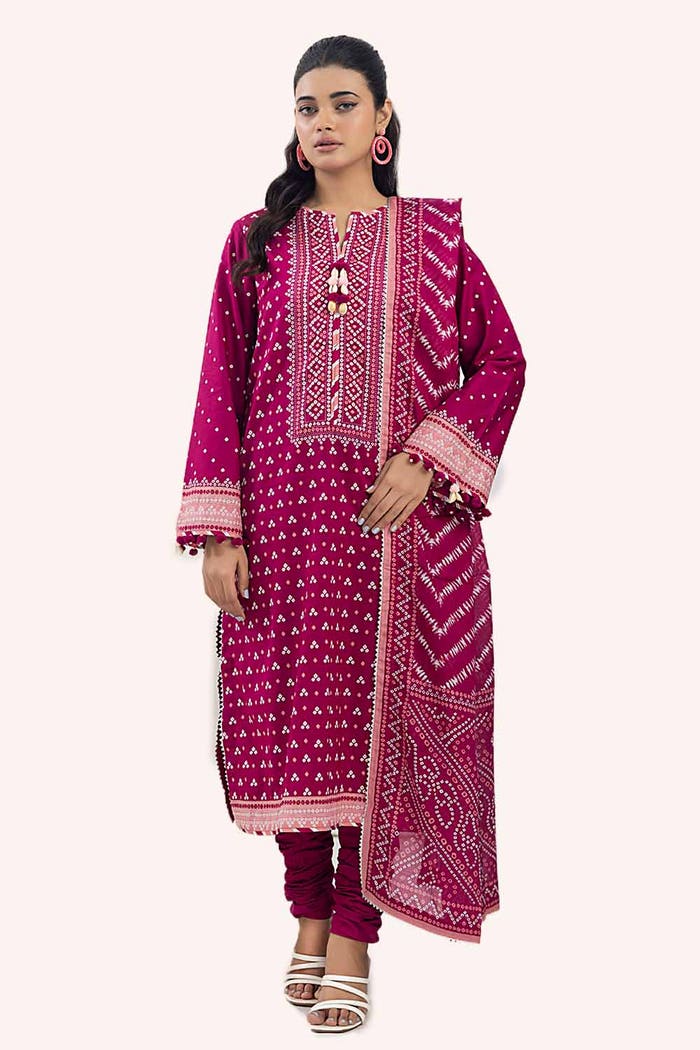
purple embroidered cotton suit